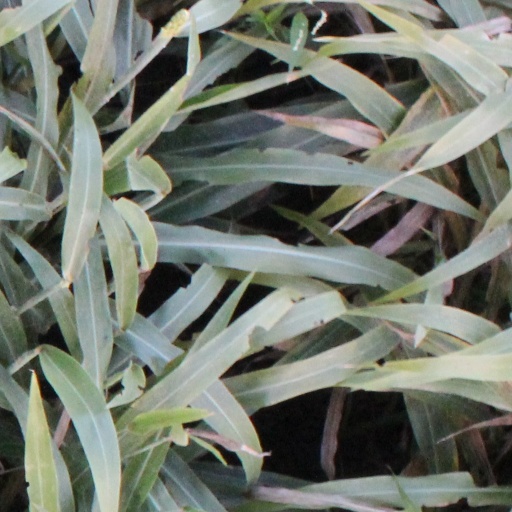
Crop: sorghum